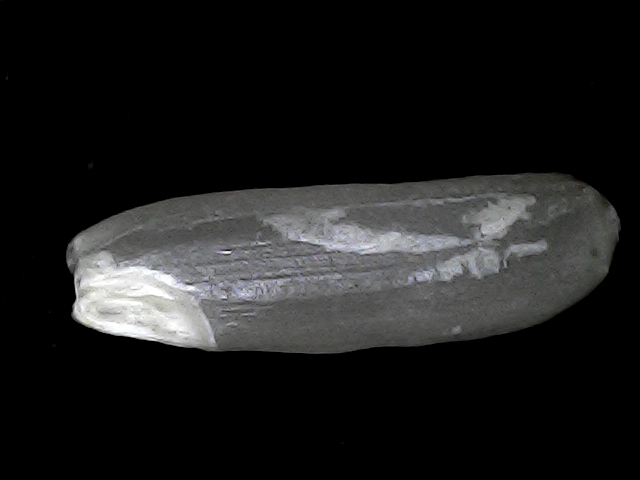
Rice variety: BD75